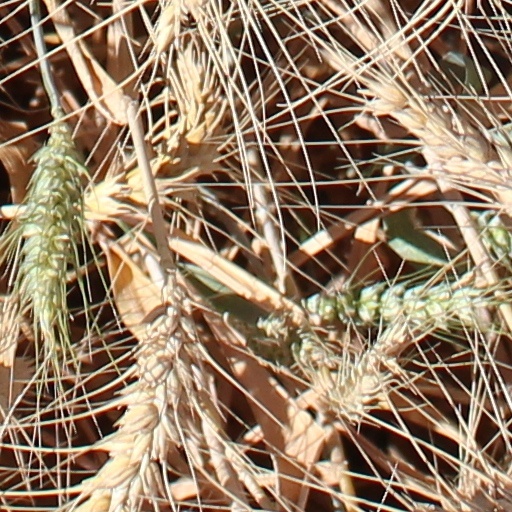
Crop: wheat